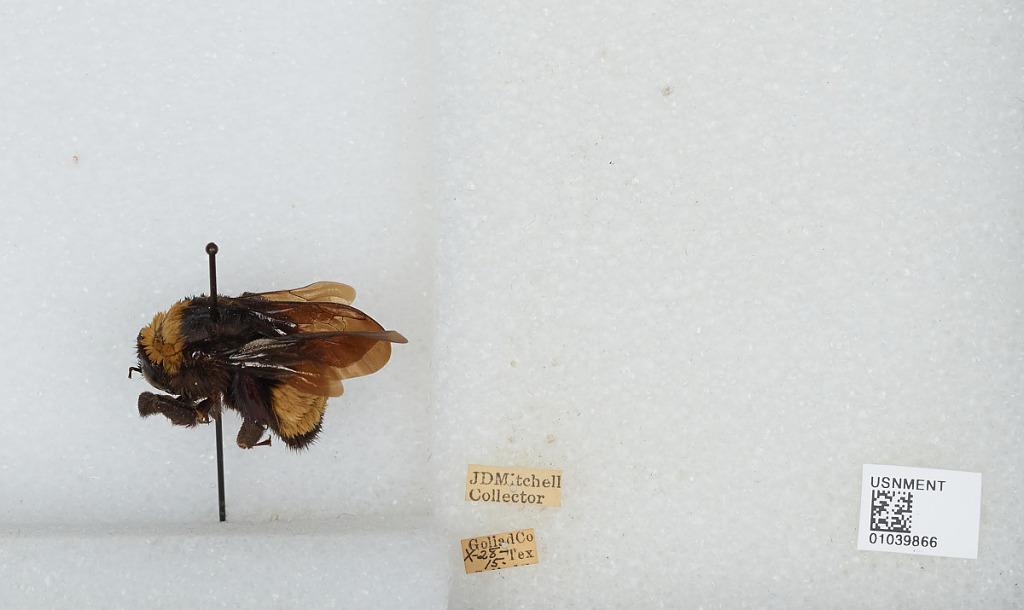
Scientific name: Bombus (Fervidobombus) pensylvanicus pensylvanicus (De Geer)
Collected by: J. Mitchell
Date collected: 1915-10-28
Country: United States
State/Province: Texas
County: Goliad